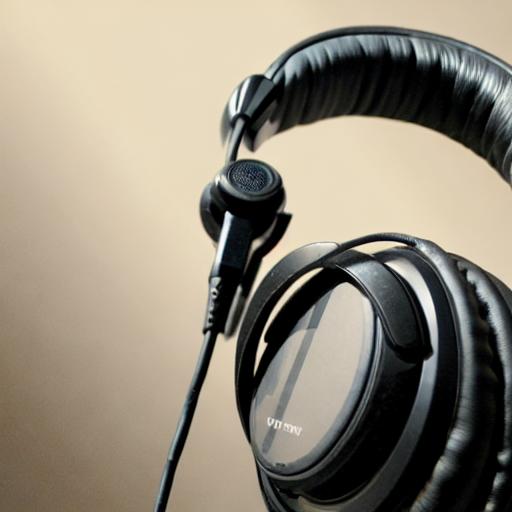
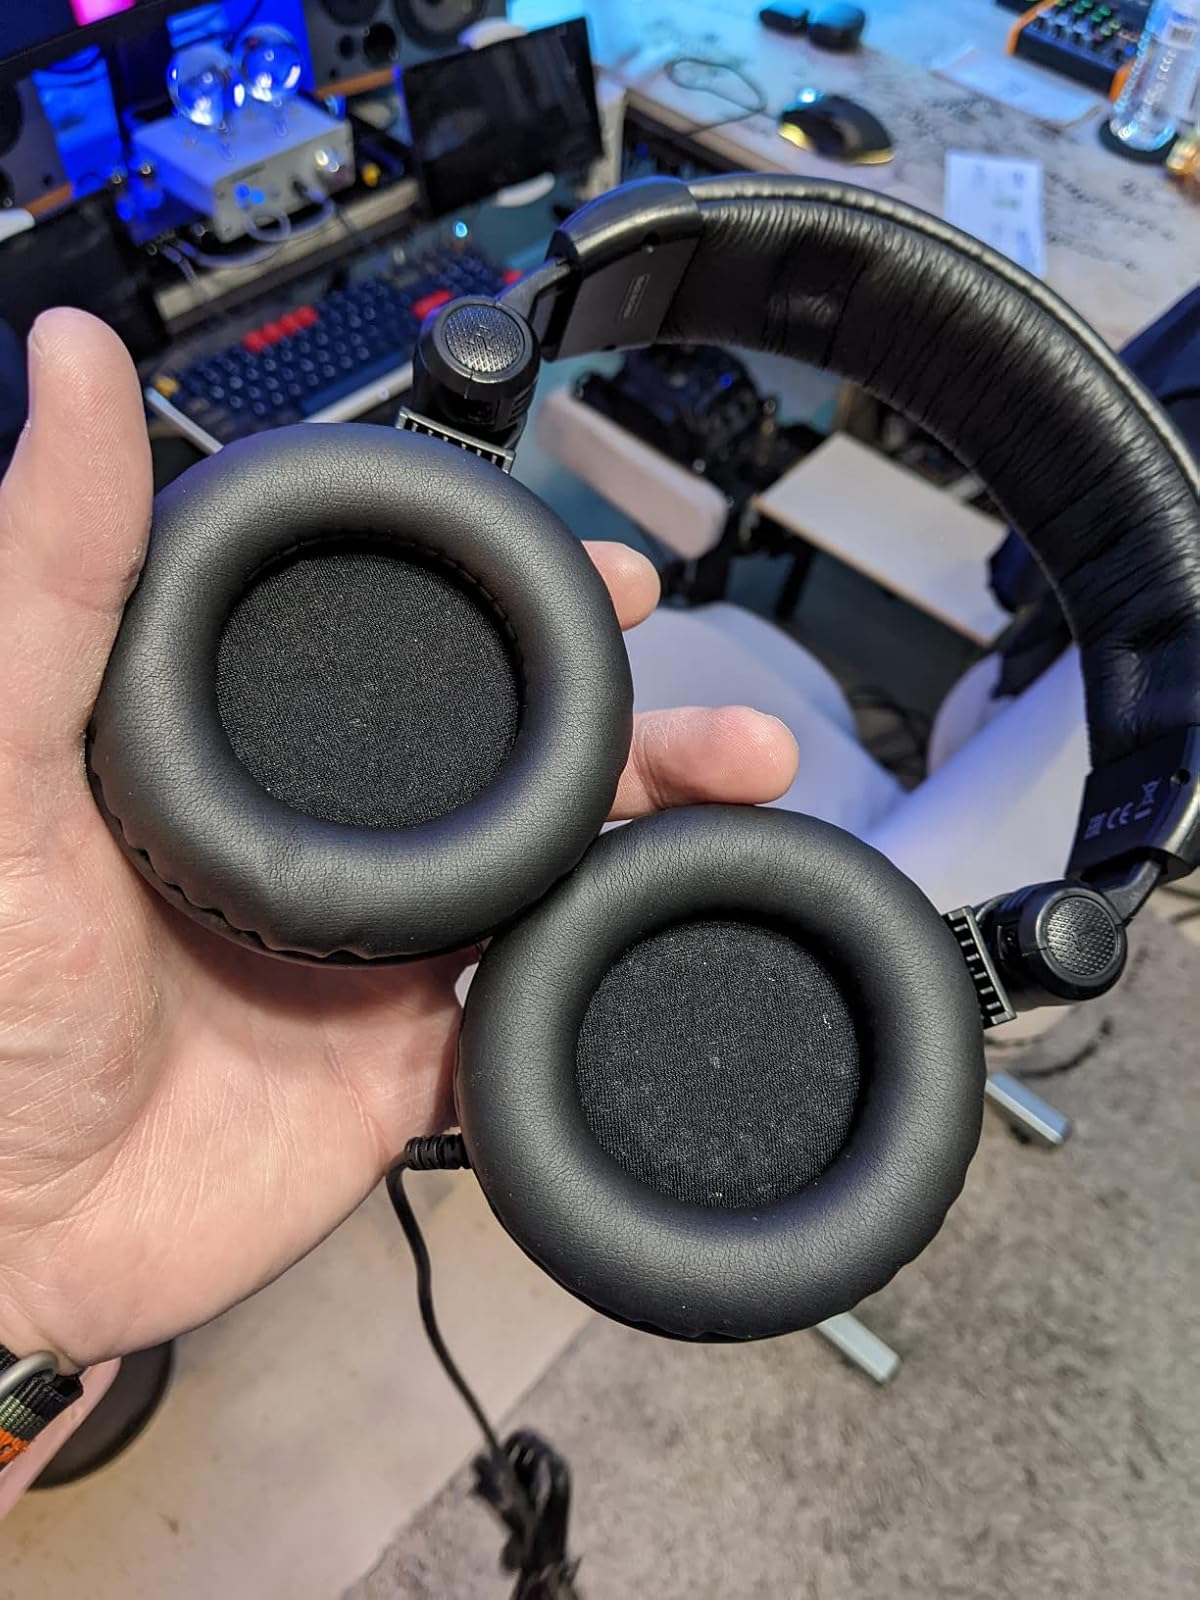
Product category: headphones
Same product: no